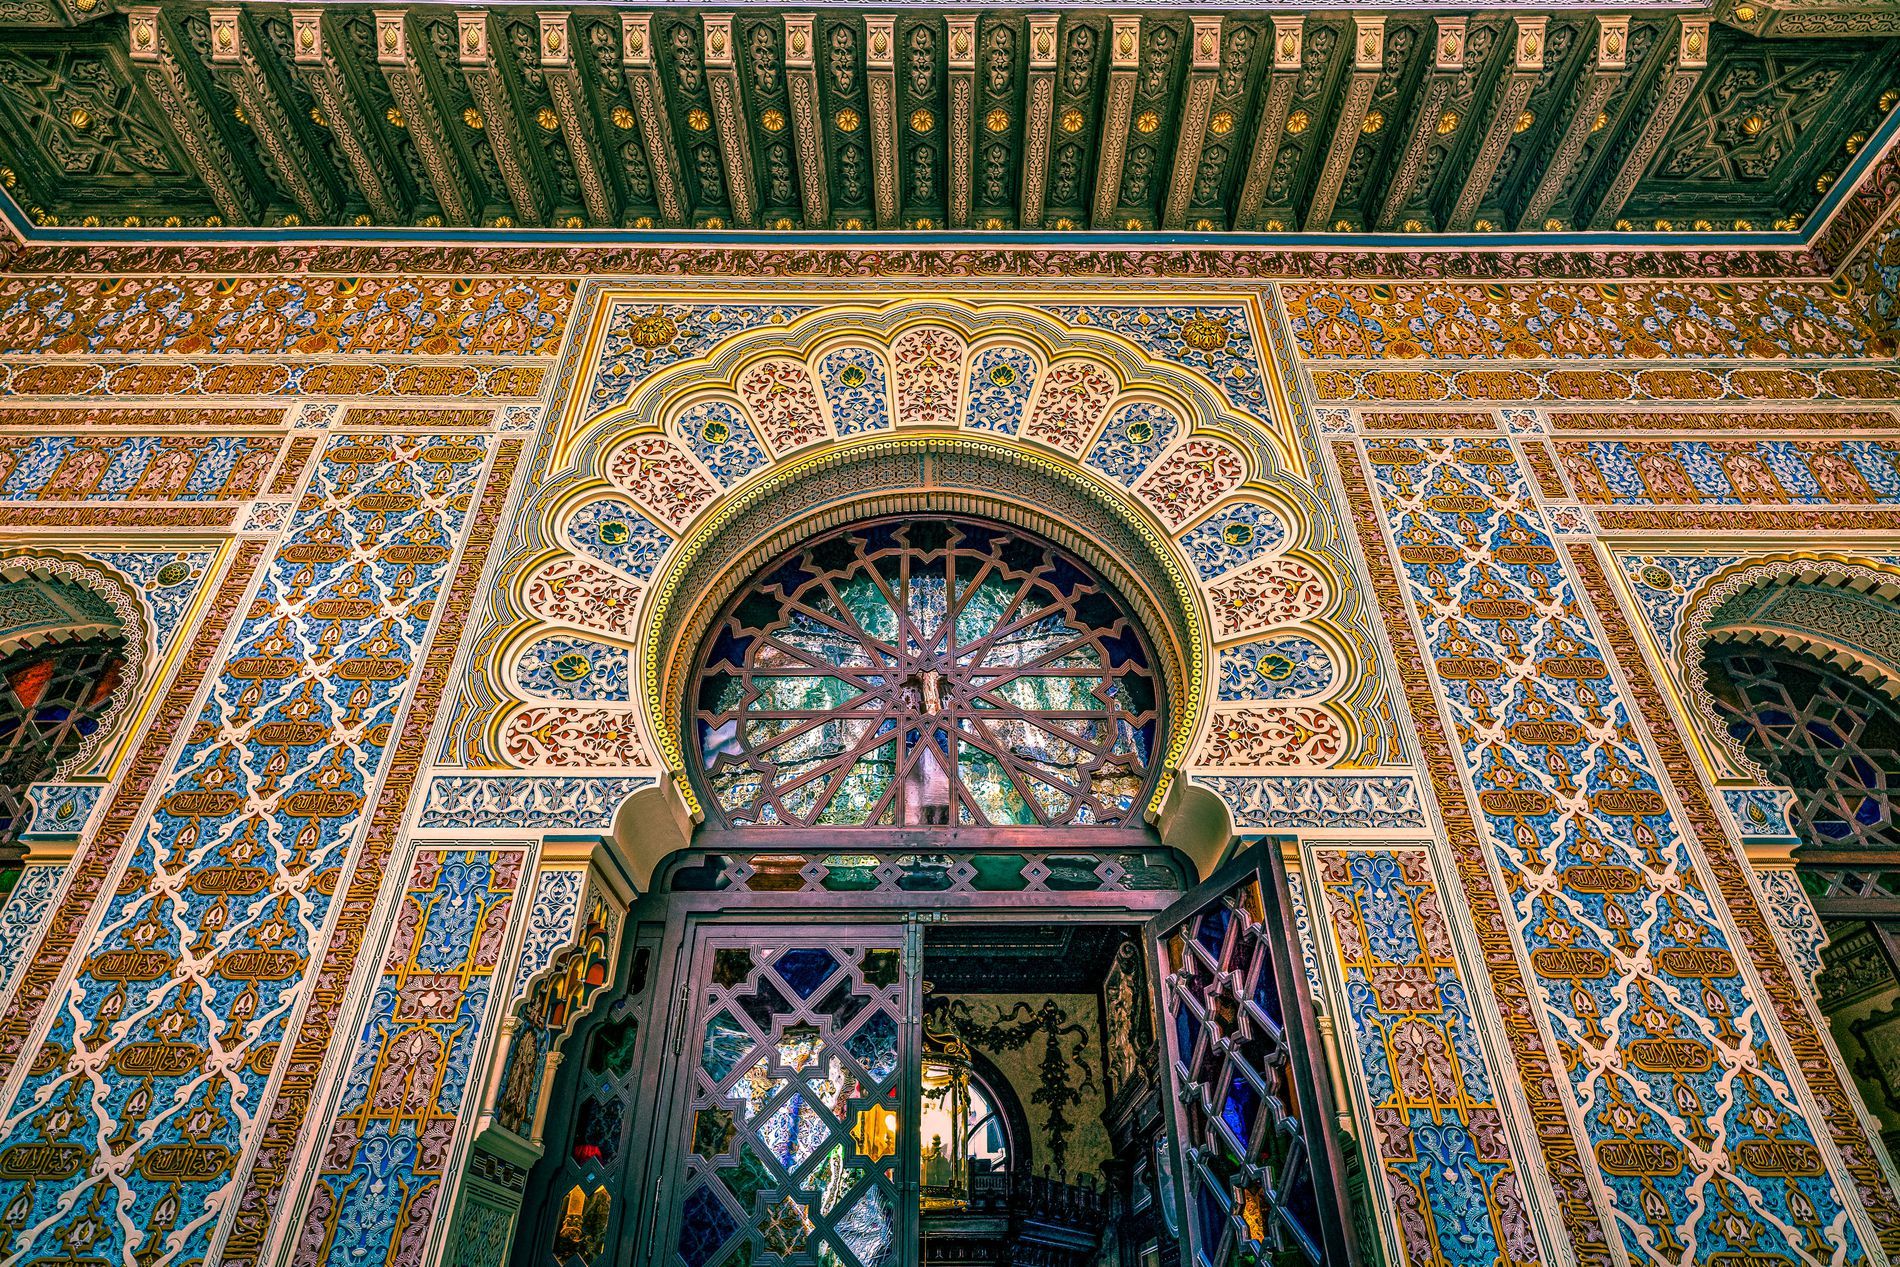
architectural scene
The image is of a building with an ornate arch decorated with geometric shapes. The archway frames a stained glass window. While the doors below are partially open.
The eye level photograph captures a building with an ornate arch decorated.
The color palette is blues, gold, and greens.
Labels: Architecture, Building, Arch, Altar, Church, Prayer, Art, Mosaic, Tile, Apse, Housing, Cathedral, Dome, Window, door